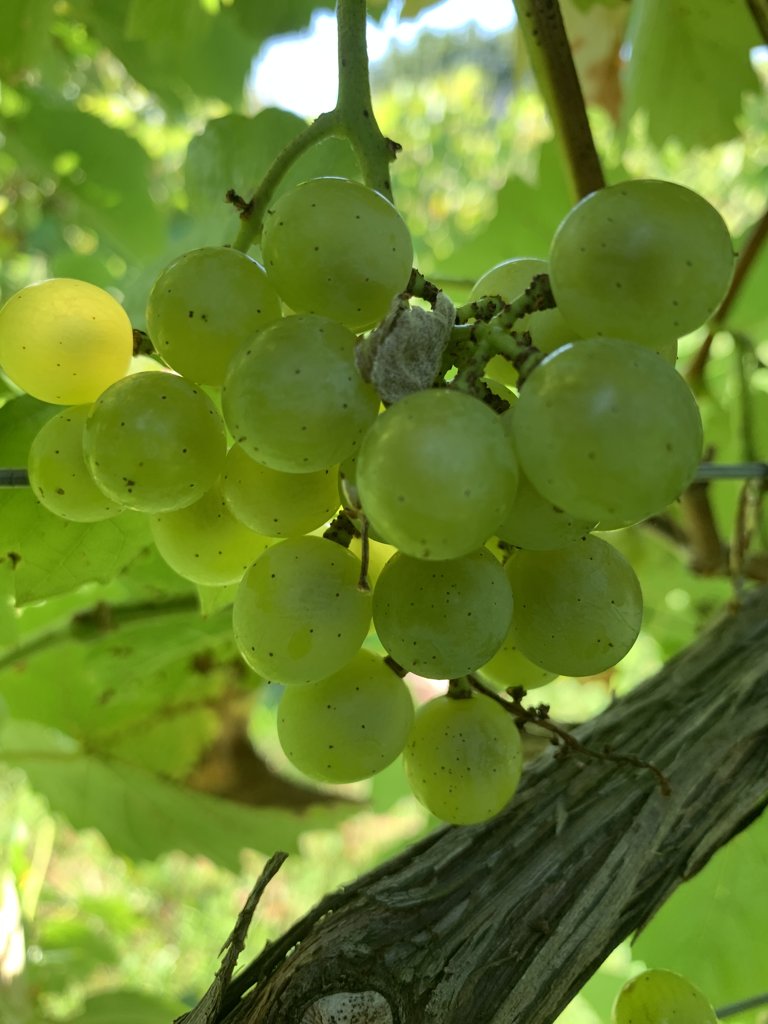
Berries visible: 21
Grape clusters: 1